Manuel de Montiano

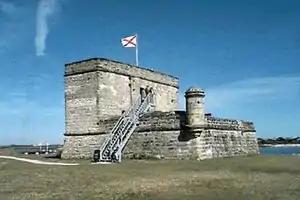
Fort Matanzas.

Montiano began the construction of Fort Matanzas in the fall of 1740. Coquina stone was quarried at El Piñon, a small inlet south of Matanzas. Construction was difficult, for long piles had to be driven into the marsh to support rising stonework. Repeatedly, the British and their Indian allies tried to stop construction.